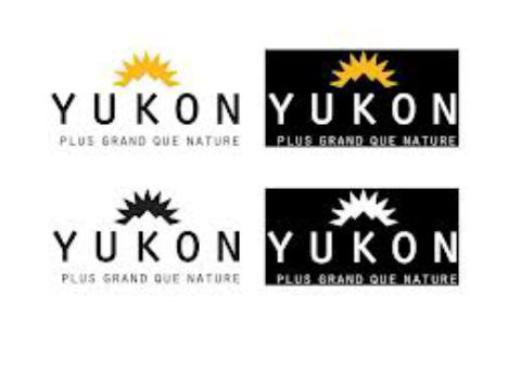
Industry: Necessities